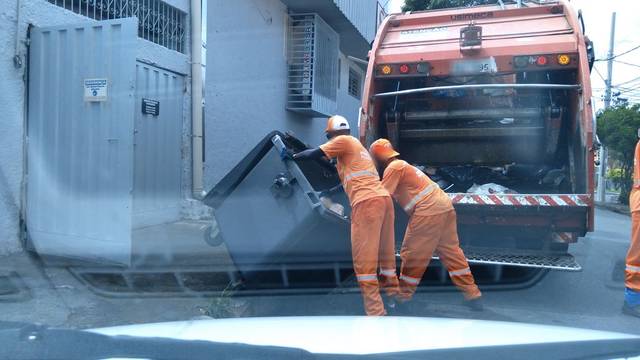
Region: Brazil
Coordinates: -19.879, -43.911